List of NFL annual receiving touchdowns leaders

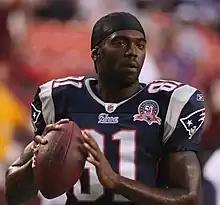
Randy Moss currently holds the single-season touchdown receptions record with 23 in 2007.

In American football, passing, along with running (also referred to as rushing), is one of the two main methods of advancing the ball down the field. Passes are typically attempted by the quarterback, but any offensive player can attempt a pass provided they are behind the line of scrimmage. To qualify as a passing play, the ball must have initially moved forward after leaving the hands of the passer; if the ball initially moved laterally or backwards, the play would instead be considered a running play. A receiving touchdown is scored when a player catches the ball in the field of play and advances it into the end zone, or catches it while already being within the boundaries of the end zone.